Traveston Powder Magazine

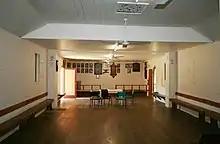
Interior view, showing honour rolls, 2009

A dynamite magazine of a similar design to the powder magazine was added to the site at a cost of £217 over 1885–86. An additional powder magazine was built at a cost of £402 over 1887–88, tenders being invited in September 1887. This third magazine was made of brick, with internal dimensions of with thick walls. There were three narrow windows on each side, with a door at one end, and the roof ridge was capped with a round ventilator, on which sat a lightning conductor which was earthed by copper straps which dropped from the hipped roof to the ground and trailed away from the building.